Parliamentary train

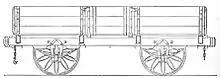
Great Western Railway open passenger car

In the earliest days of passenger railways in the United Kingdom the poor were encouraged to travel in order to find employment in the growing industrial centres, but trains were generally unaffordable to them except in the most basic of open wagons, in many cases attached to goods trains. Political pressure caused the Board of Trade to investigate, and Sir Robert Peel's Conservative government enacted the Railway Regulation Act 1844, which took effect on 1 November 1844. It compelled "the provision of at least one train a day each way at a speed of not less than 12 miles an hour including stops, which were to be made at all stations, and of carriages protected from the weather and provided with seats; for all which luxuries not more than a penny a mile might be charged".